Gary Sánchez

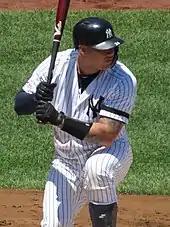
Sánchez batting in July 2019

For the 2016 season, Sánchez played in 53 games for the Yankees with a .299 batting average, 20 home runs, and 42 RBIs. On defense, in 2016 he had the best average pop time to second base (1.90 seconds) of all major league catchers. He finished second in the voting for AL Rookie of the Year, behind Michael Fulmer.